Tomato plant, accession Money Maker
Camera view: horizontal (90 deg, fisheye); turntable rotation: 30 degrees
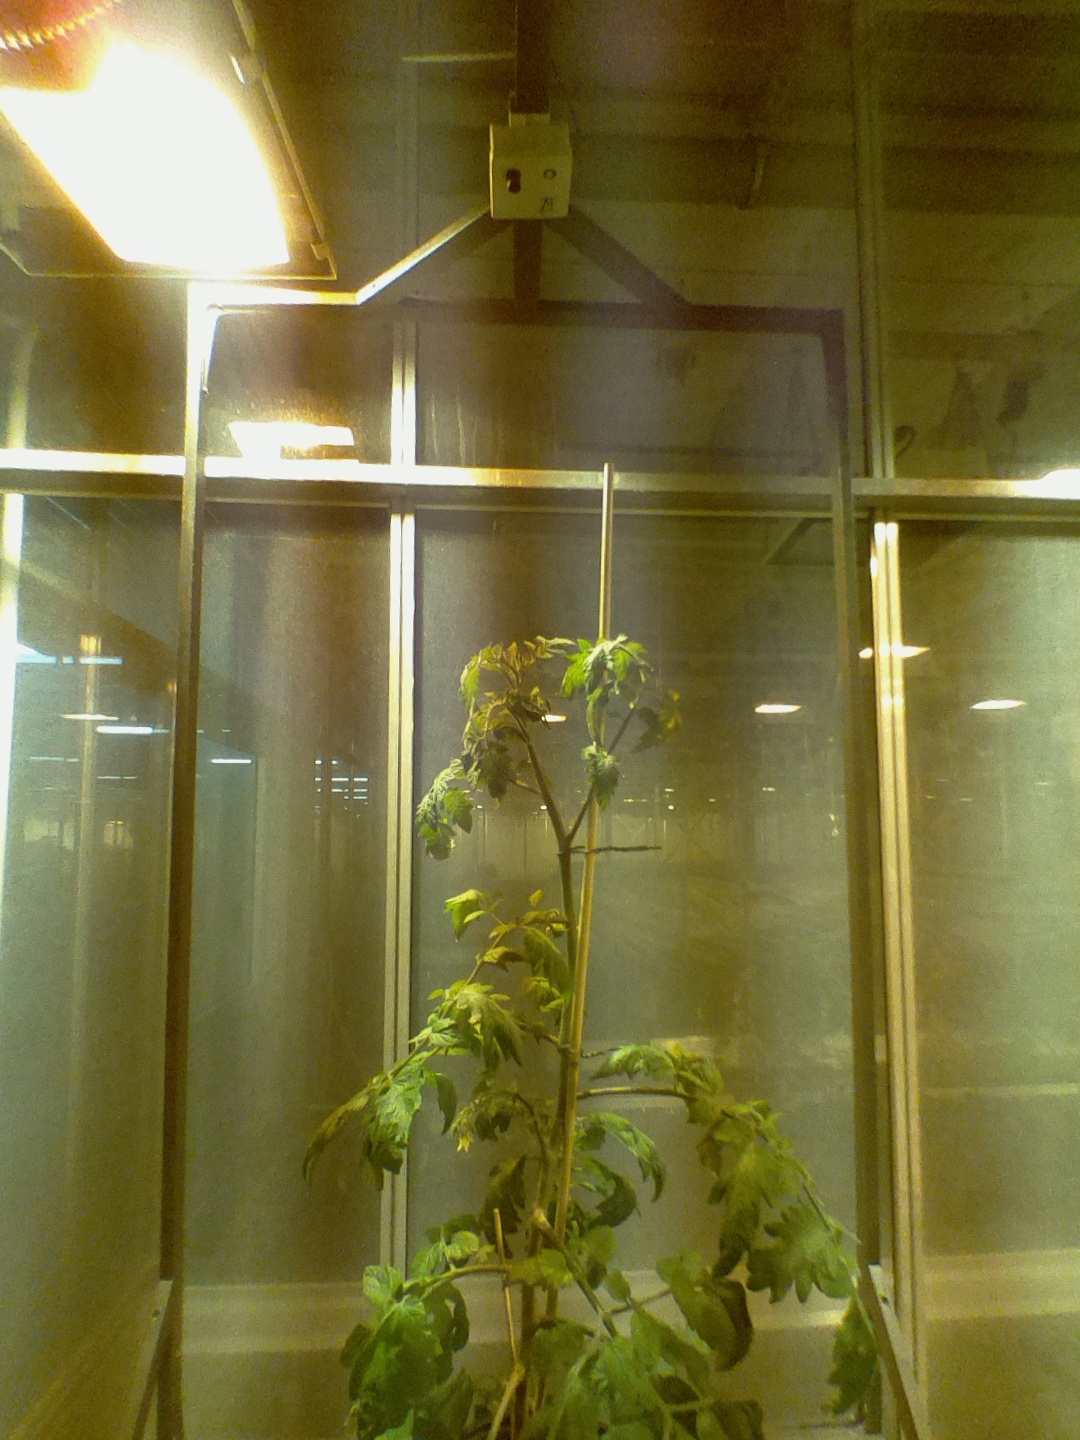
BBCH growth stage 78: 80% -90% of final fruit size